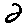
Label: 2